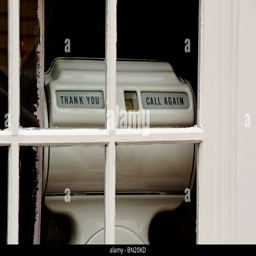
scales in an abandoned shop window